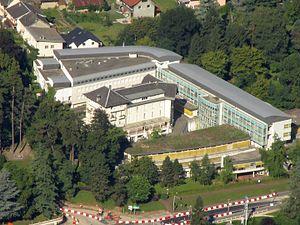
Le lycée hôtelier de Challes-les-Eaux le 3 août 2016.
Challes-les-Eaux est une commune française et une station thermale située dans le département de la Savoie, en région Auvergne-Rhône-Alpes.
Cet article recense les hôtels de Challes-les-Eaux, en France, lors de l’apogée de la station thermale au XXᵉ siècle.